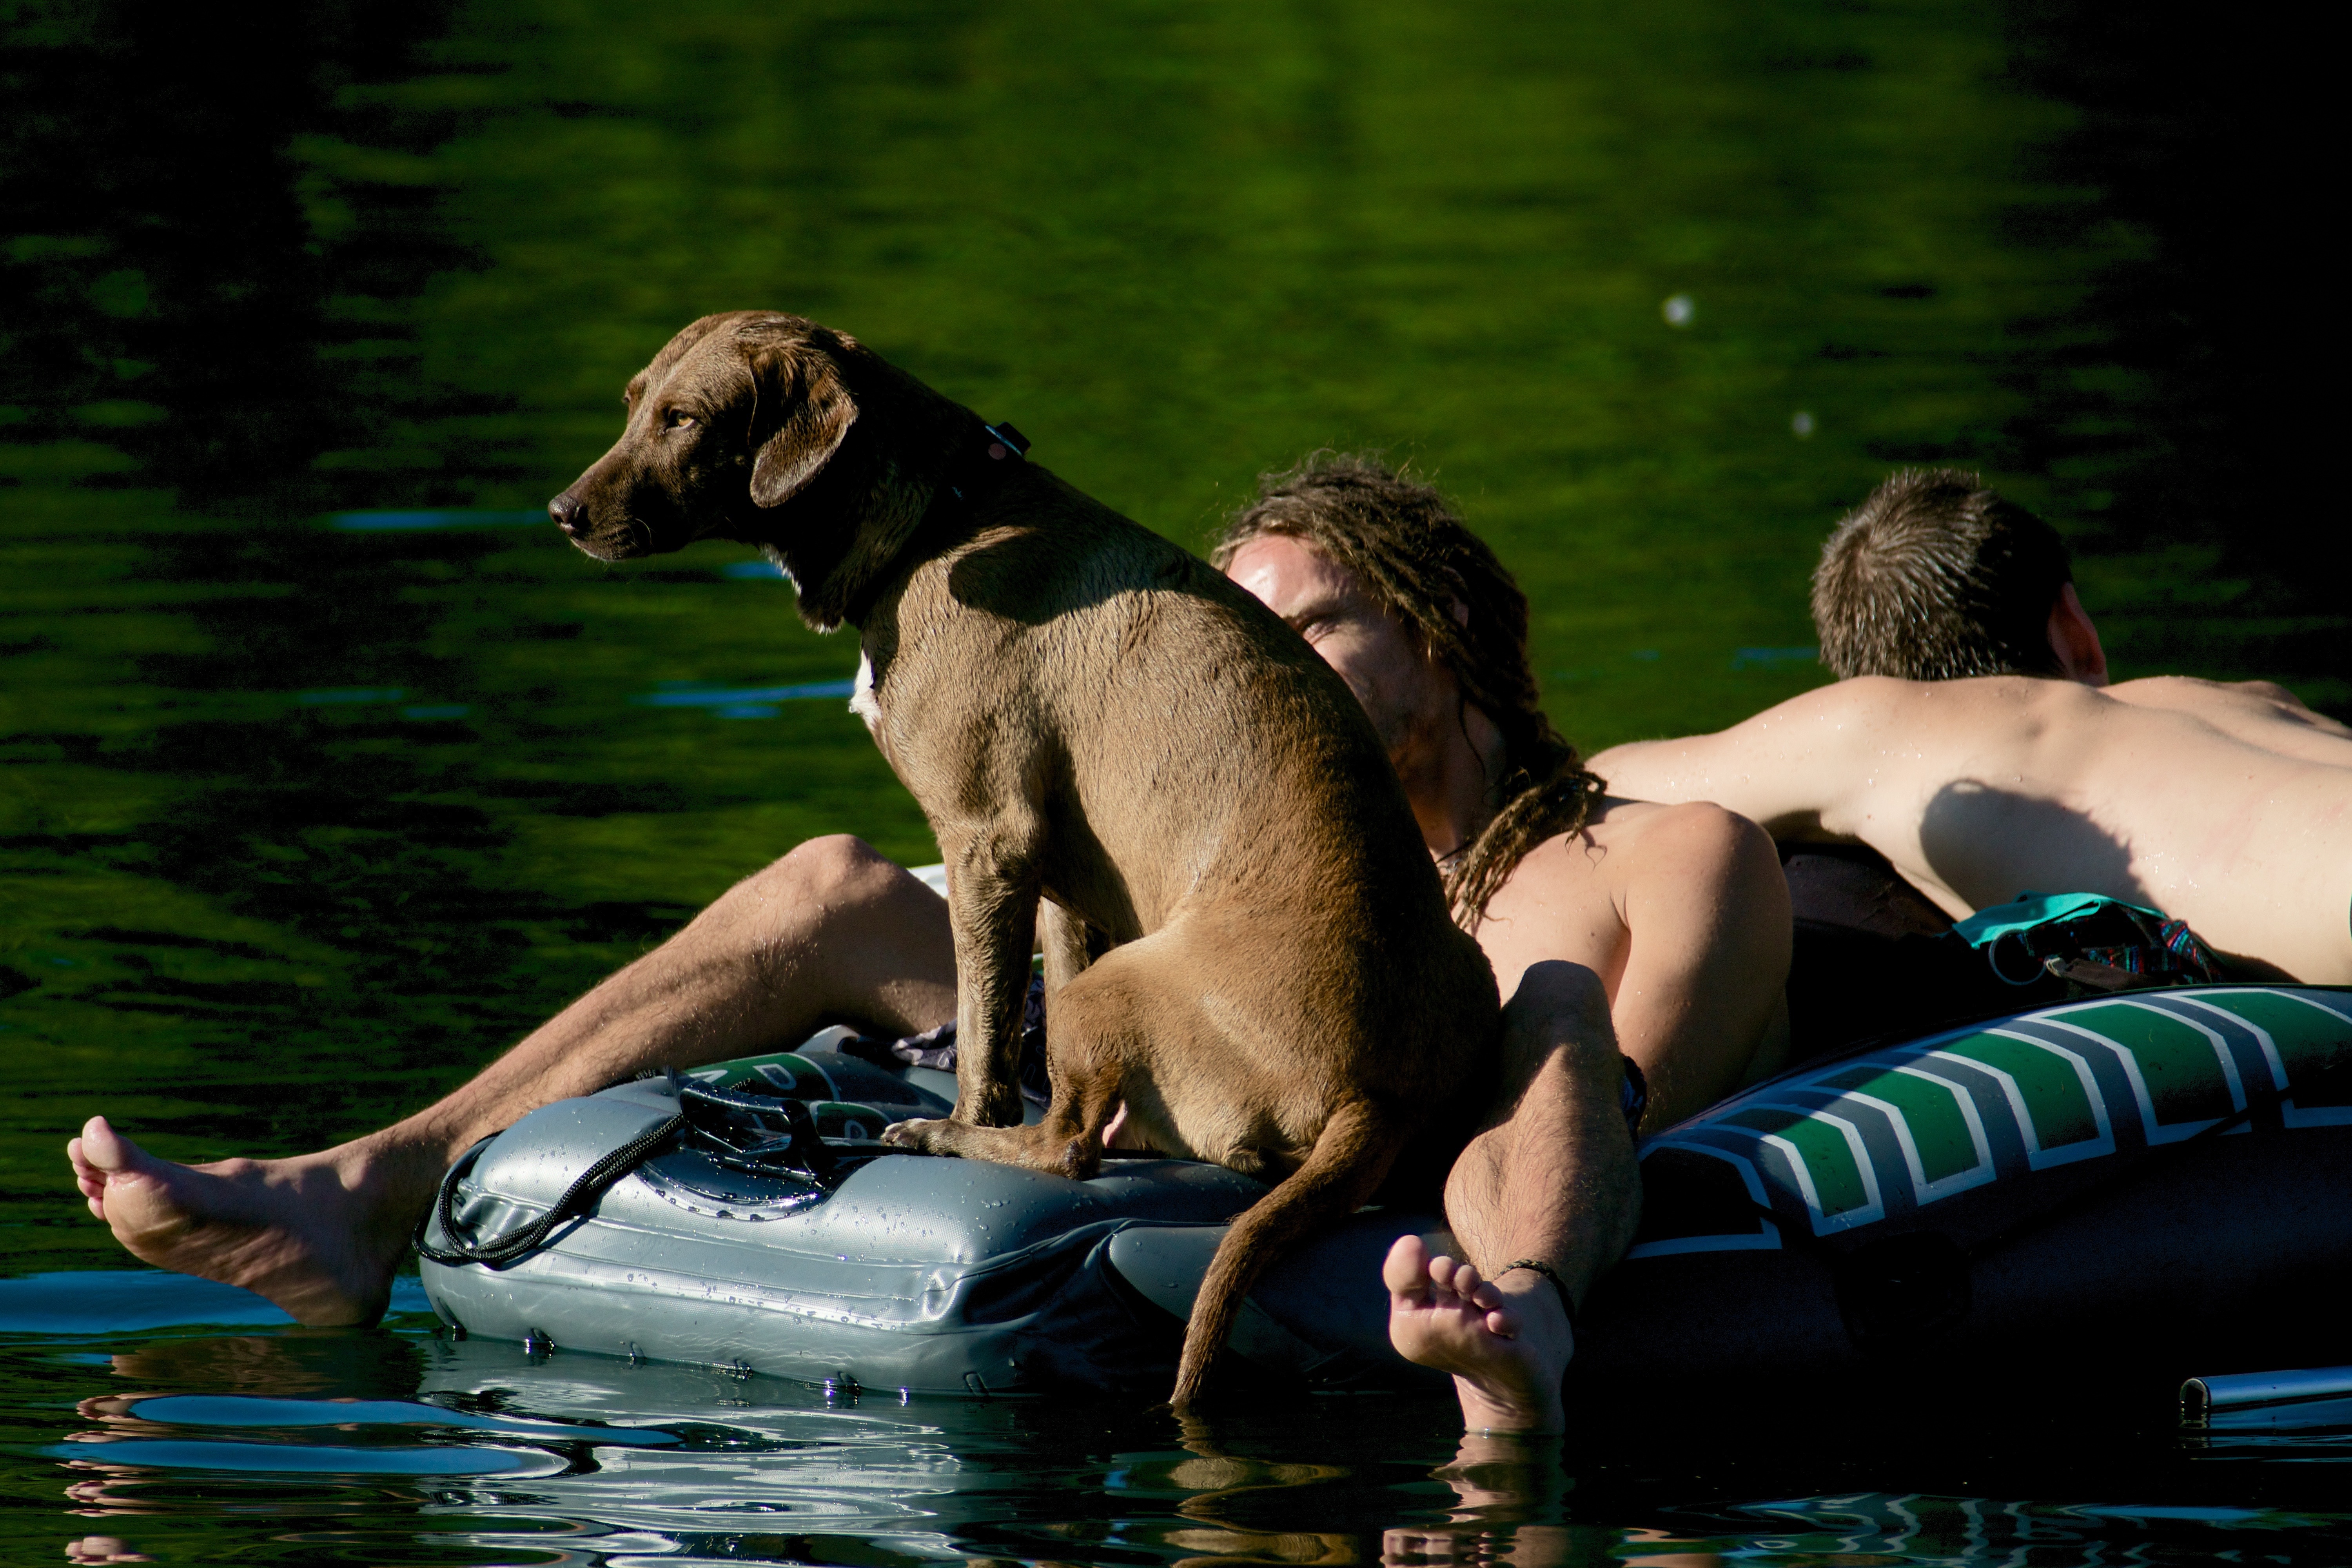
water, dog, human, bathers, dinghy, dog like mammal